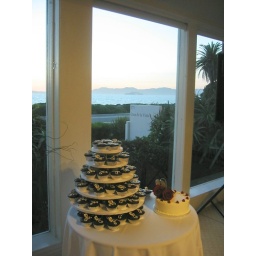
cake table with Alcatraz in background